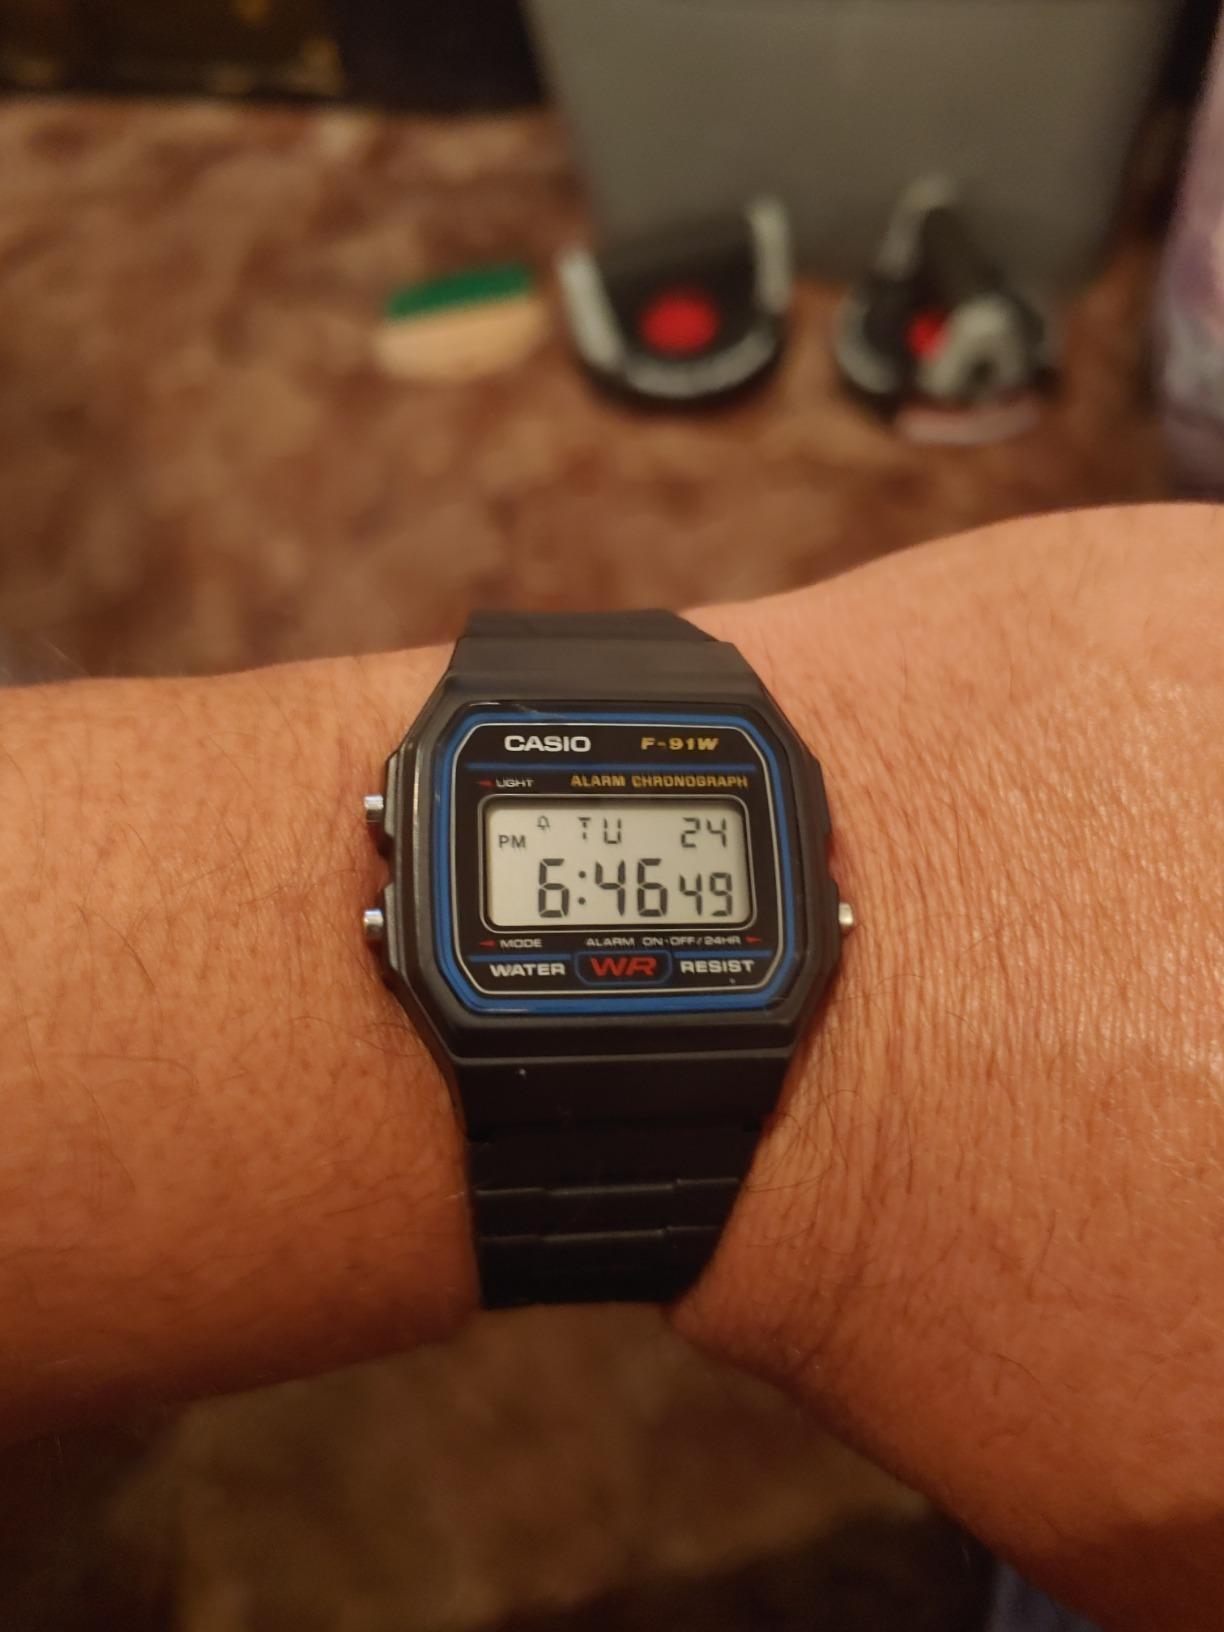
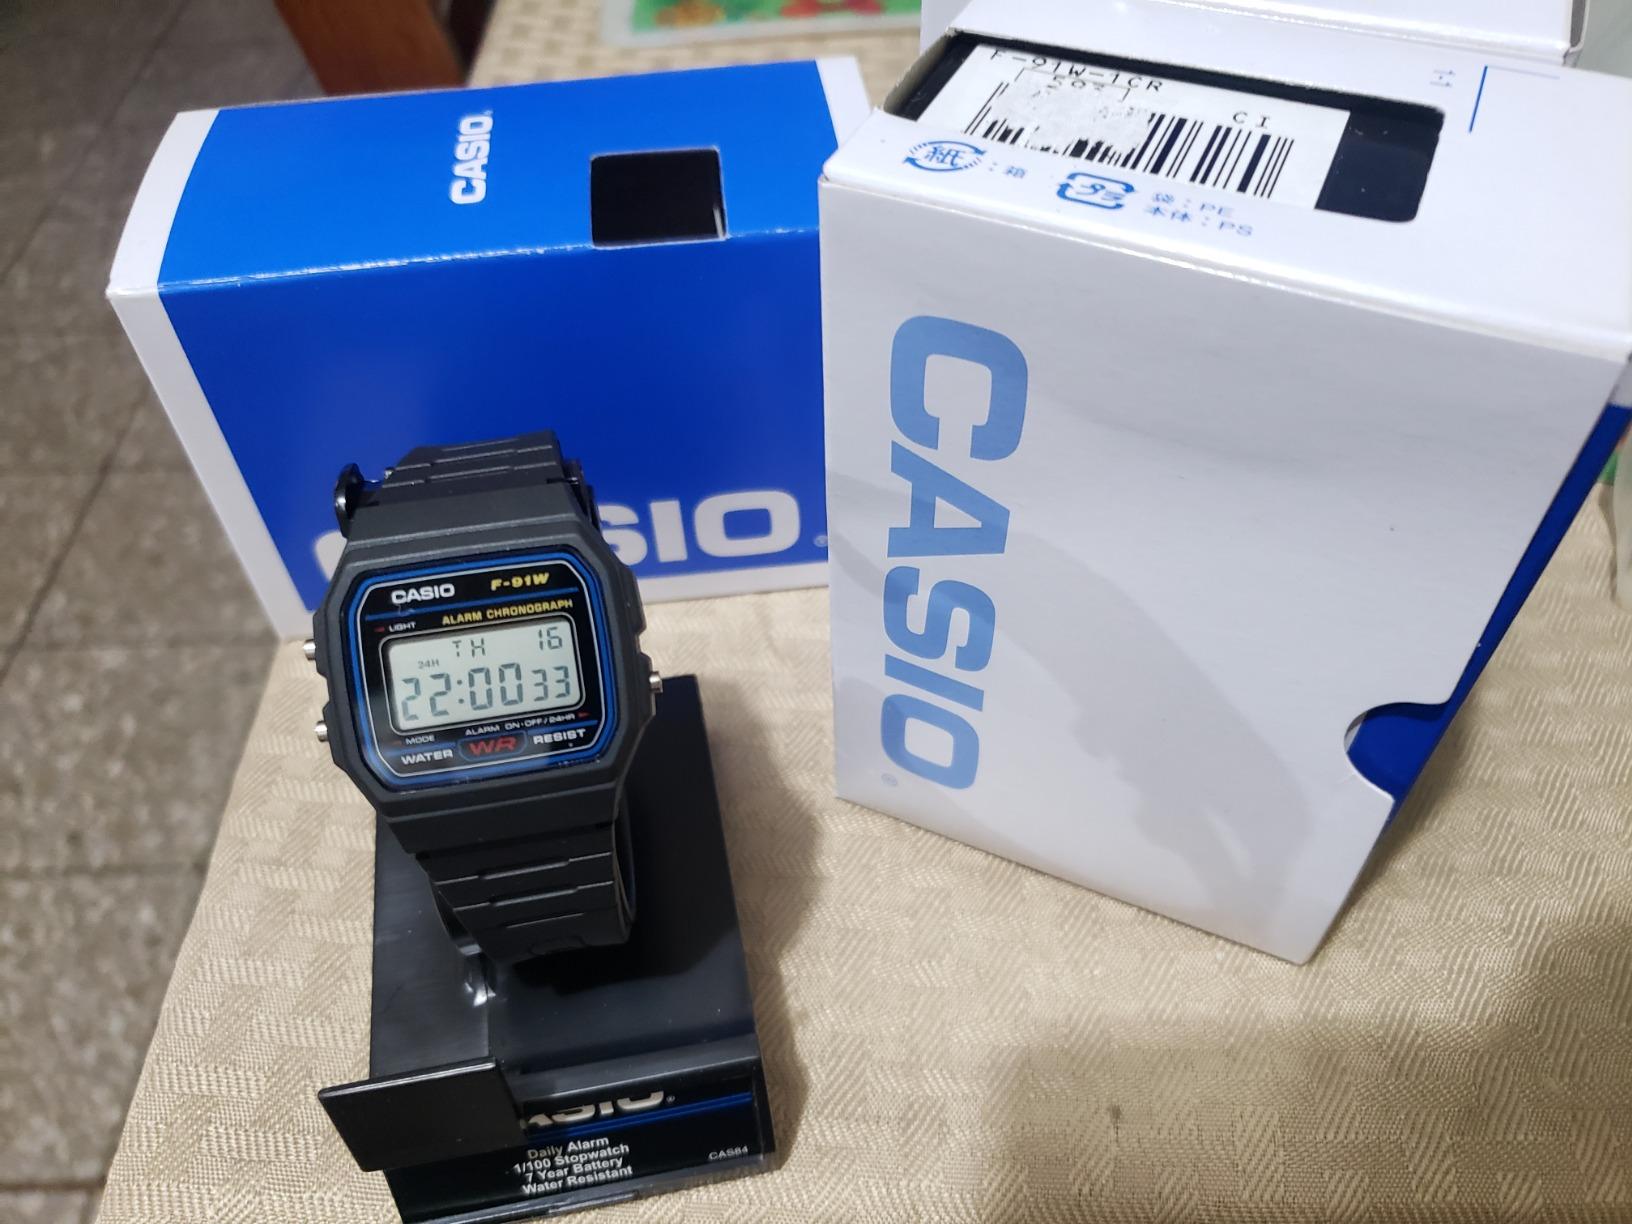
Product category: accessories_watch
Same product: yes